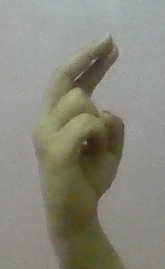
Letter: zay